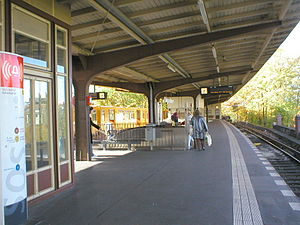
Ruhleben
U-Bahn-stationen Ruhleben.
Ruhleben er et område i det vestlige Berlin, der indgår i bydelene Charlottenburg-Wilmersdorf og Spandau.